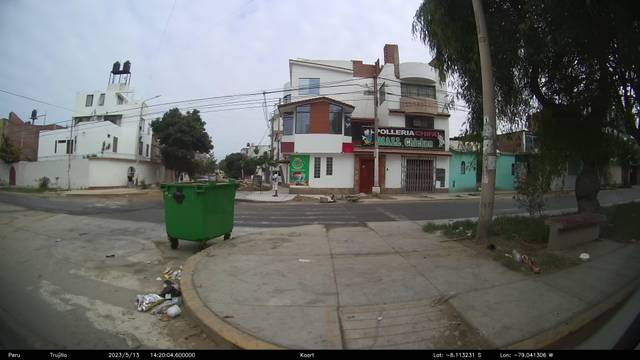
Region: Peru
Coordinates: -8.113, -79.041